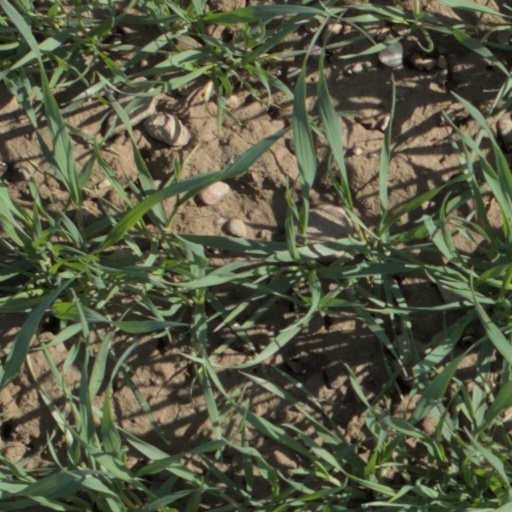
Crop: wheat